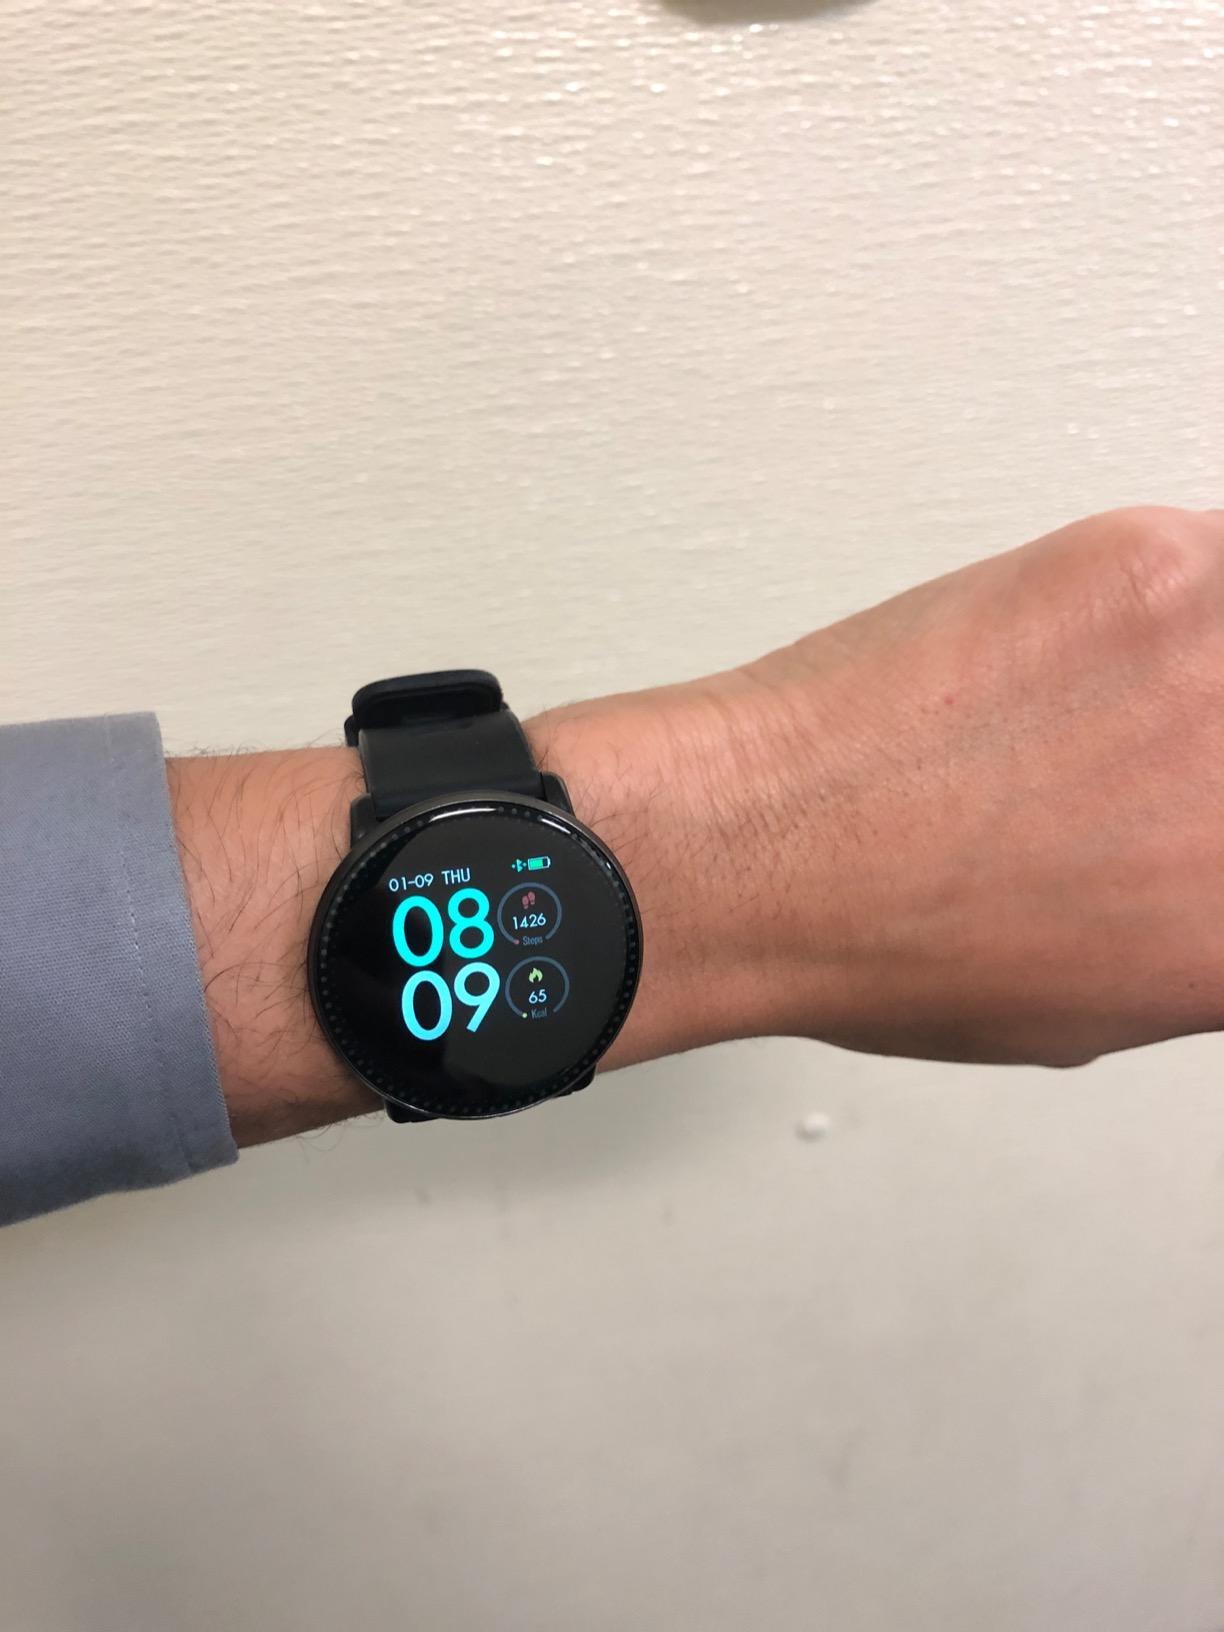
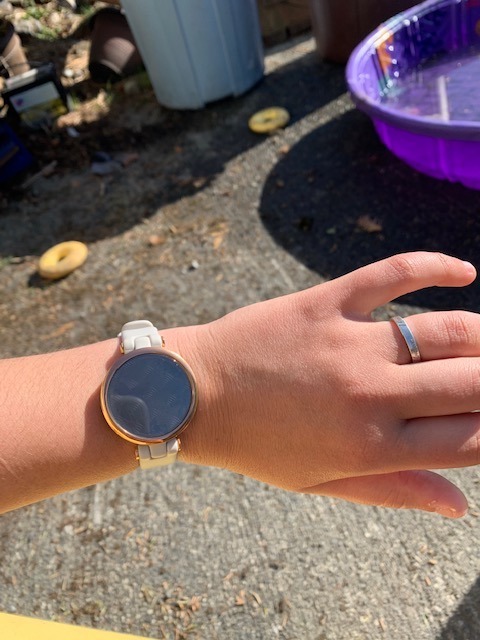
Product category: smartwatch
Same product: no